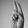
ASL letter: U